Pāuatahanui

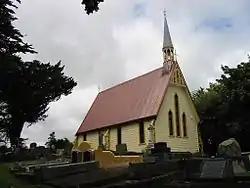
St Alban's Church

Pāuatahanui has a group of regionally significant 19th century buildings. They include St Alban's Church, St Joseph’s Roman Catholic Church, Thomas Hollis Stace Cottage, Barrys Place Historical Cottage and the Taylor-Stace Cottage.